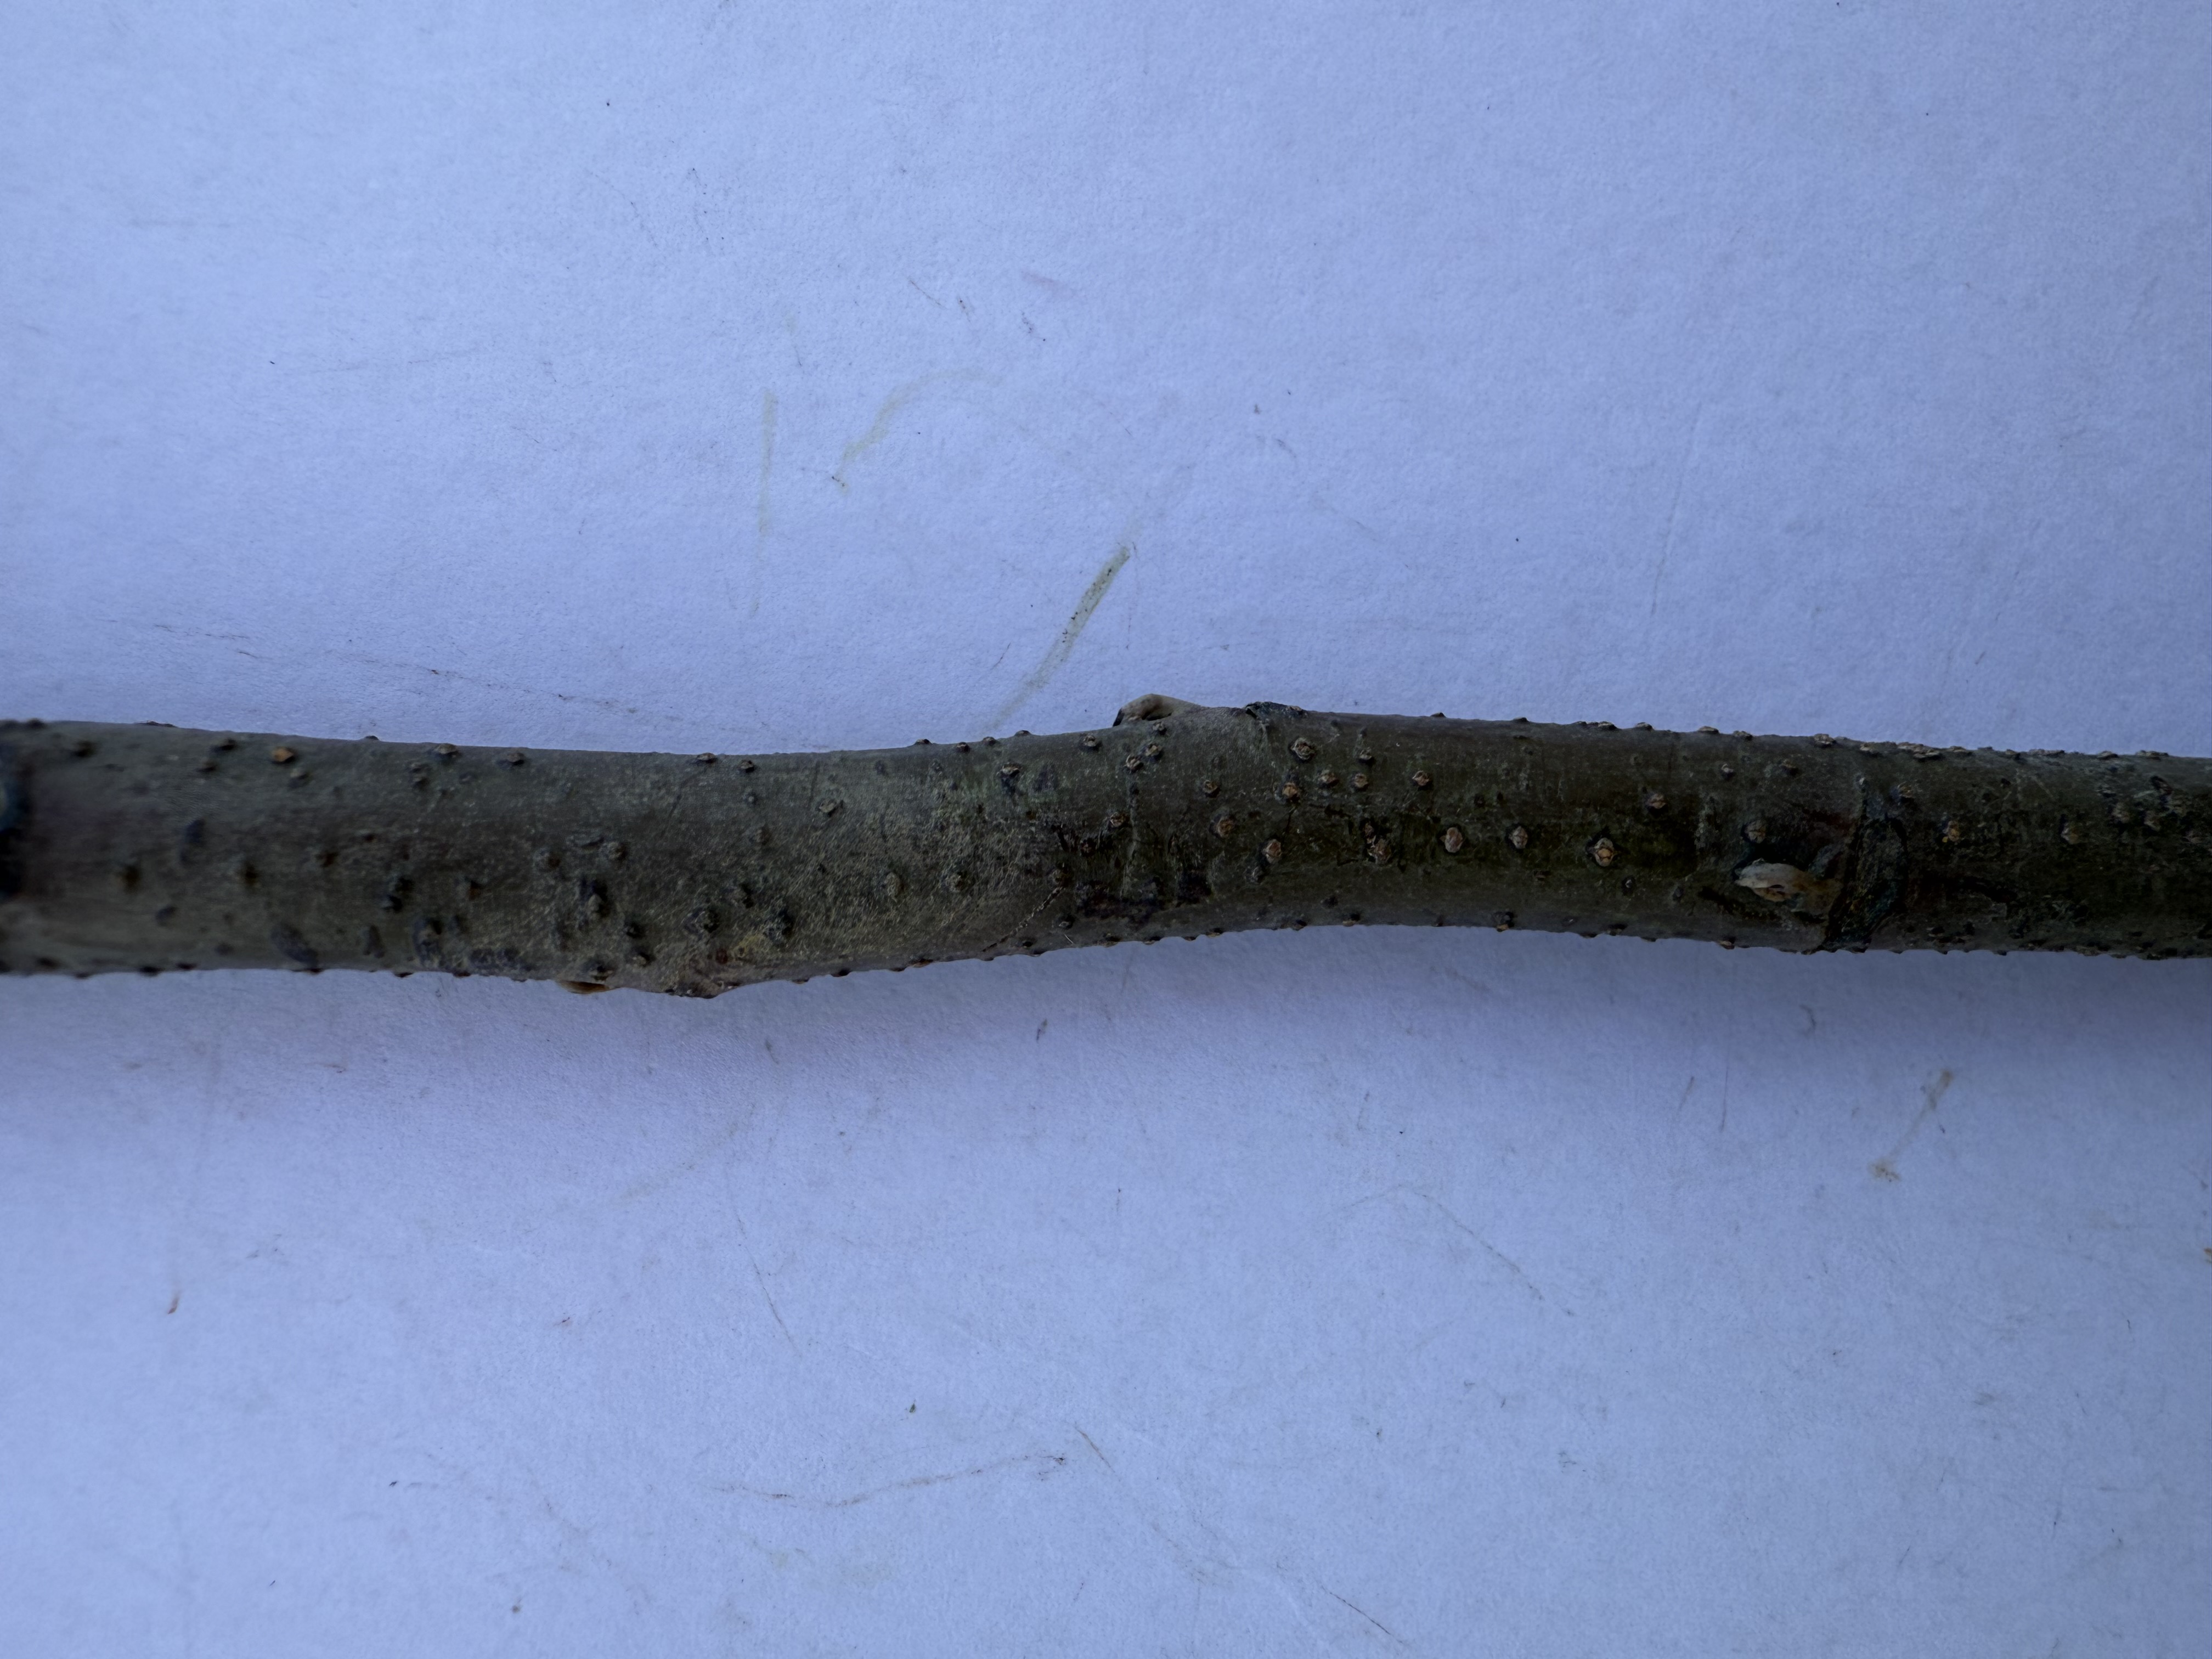
Variety: Carob